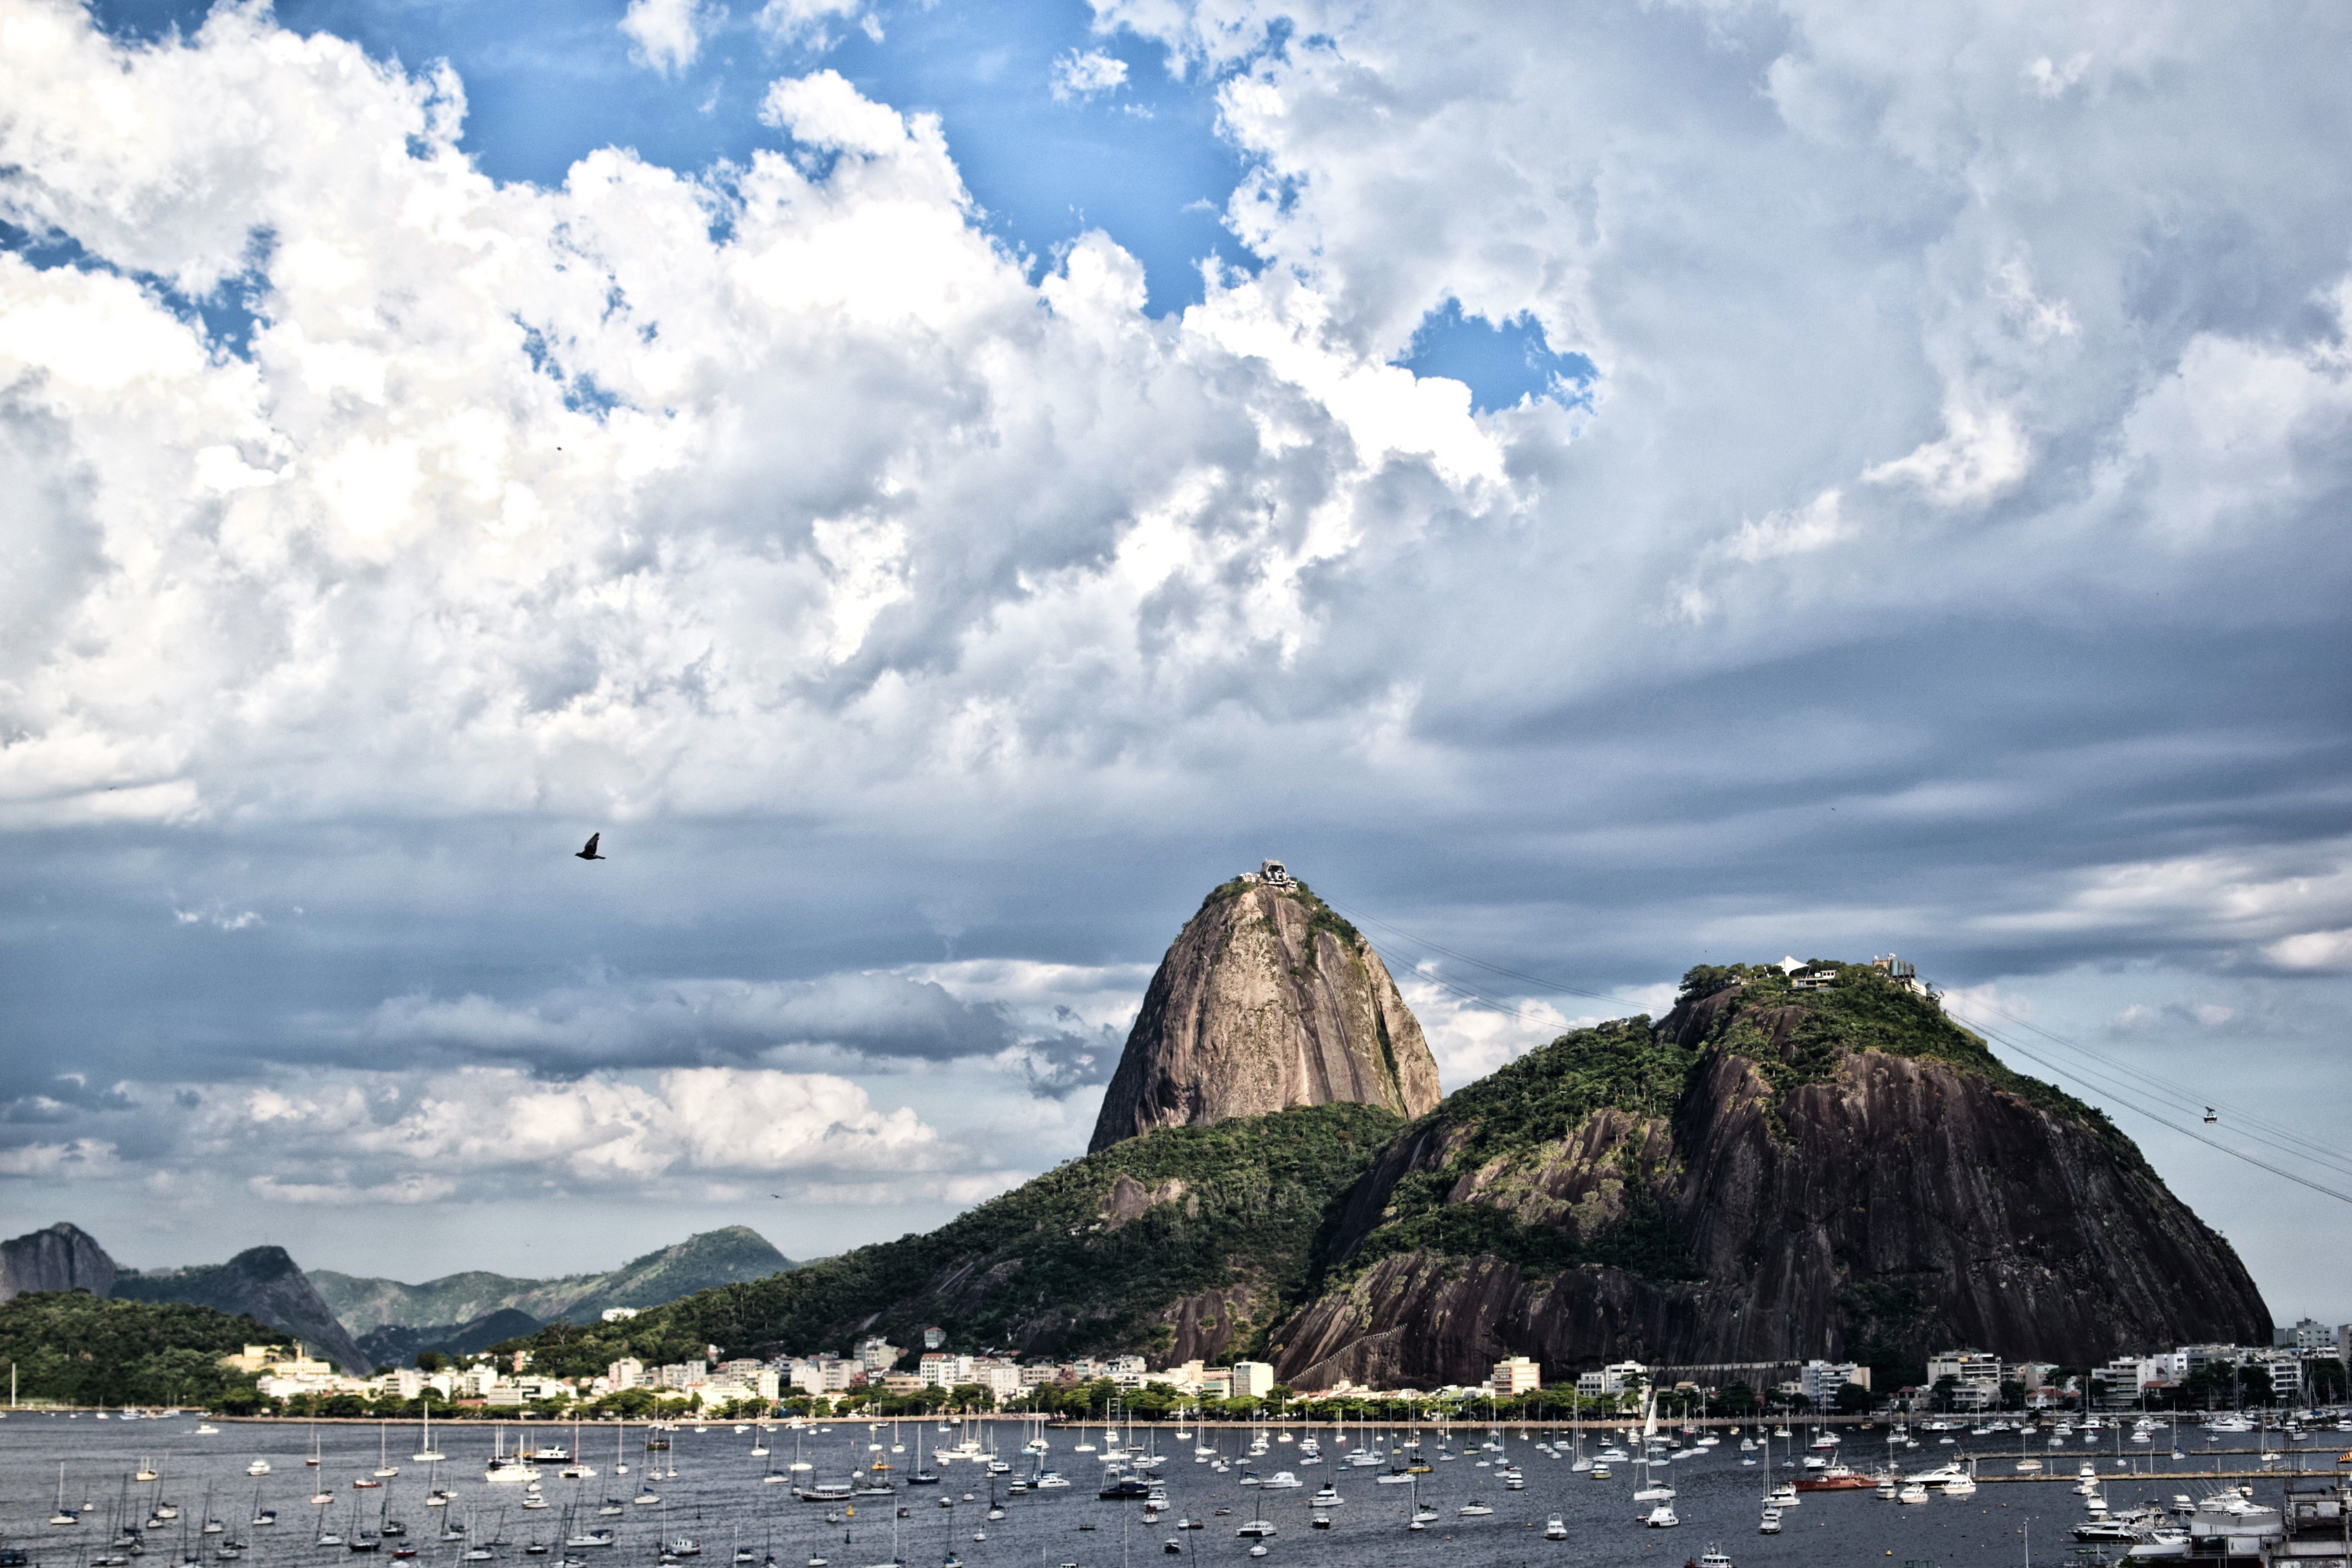
beach, sea, coast, rock, ocean, horizon, mountain, cloud, sky, shore, wave, cliff, reflection, vehicle, bay, island, fjord, terrain, body of water, cape, islet, landform, meteorological phenomenon